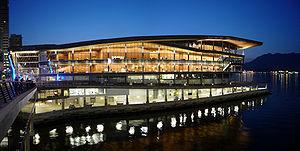
Les Jeux olympiques d'hiver de 2010, officiellement connus comme les XXIᵉˢ Jeux olympiques d'hiver, ont lieu à Vancouver au Canada du 12 au 28 février 2010. Vancouver obtient les Jeux lors de sa troisième candidature en s'imposant face aux villes de PyeongChang en Corée du Sud et Salzbourg en Autriche. C'est la troisième fois qu'une ville canadienne organise les Jeux olympiques après Montréal en été 1976 et Calgary en hiver 1988. Le Comité d'organisation des Jeux olympiques et paralympiques d'hiver de 2010 à Vancouver est chargé de l'organisation des Jeux, en partenariat avec les premières nations Lil'wat, Musqueam, Squamish et Tsleil-Waututh, hôtes de ces Jeux. Tous les sites des compétitions se situent dans la province de Colombie-Britannique, principalement à Vancouver et Whistler.